2009 Women's Cricket World Cup

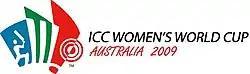

The 2009 Women's Cricket World Cup was the ninth edition of the Women's Cricket World Cup, held in Australia from 7 to 22 March 2009.